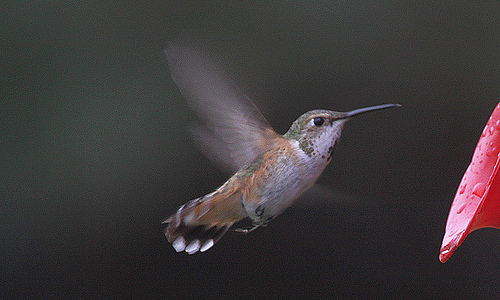
the bird has a long bill that is black and thin.
a small multicolored bird with a very long beak compared to its body size.
this little bird has a brown body, green crown, and long needle like bill.
this small bird has quick wings and a very long, thin beak that curves at it goes.
this bird has a speckled belly and breast with a long needle like bill.
this bird has wings that are small and fast with a long beak
this bird has wings that are brown and has a long bill
this bird is brown with white and has a long, pointy beak.
this particular bird has a belly that is white and has tan sides
this bird has a grey crown, grey primaries, and a grey belly.
Species: Rufous Hummingbird